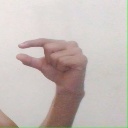
अक्षर: ग